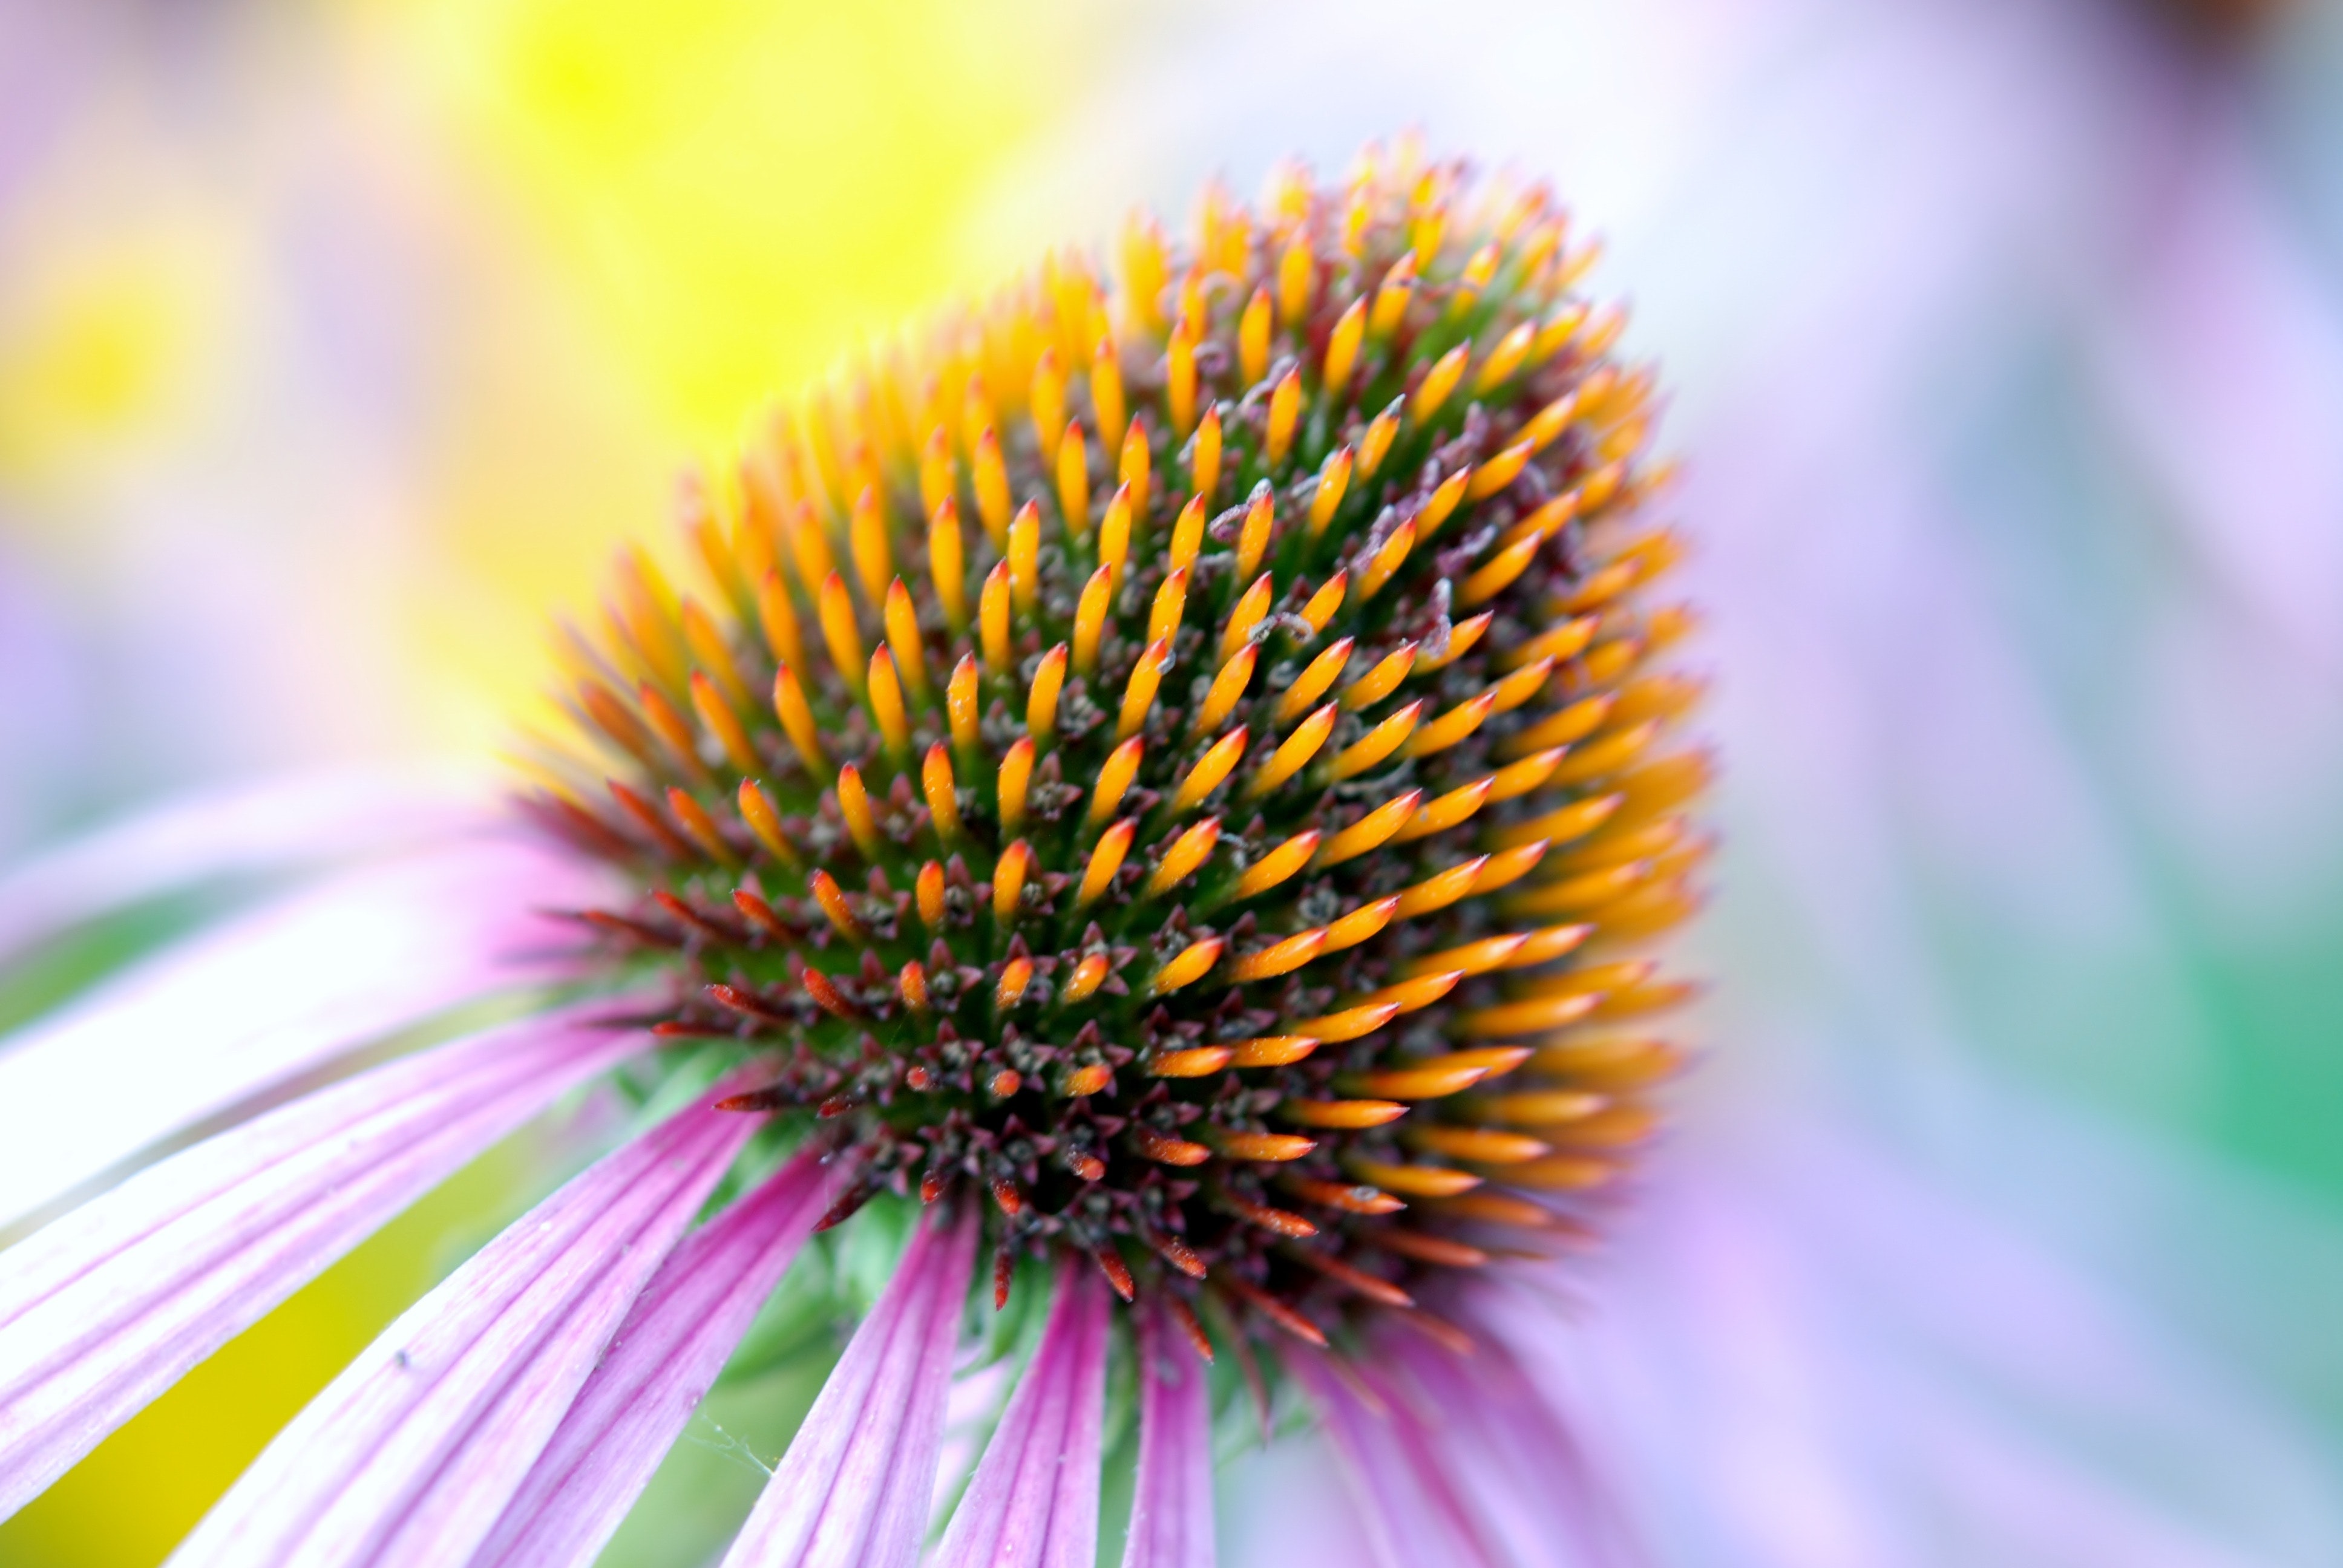
flower, plant, purple coneflower, close up, flowering plant, petal, coneflower, pollen, yellow, macro photography, purple, botany, sky, spring, organism, photography, wildflower, daisy family, asterales, perennial plant